The Broad

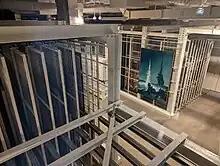
View into the museum's vaults

The museum's unorthodox facade, which the architects refer to as the "veil", was unusually difficult to fabricate, leading to delays in construction. In a lawsuit filed in Los Angeles County Superior Court in 2014, the museum sued German fabricator Seele GmbH, Zurich American Insurance Company and the Fidelity and Deposit Company of Maryland for $19.8 million in damages for allegedly failing to deliver the facade's components on schedule. The Broad and Seele subsequently agreed to continue work on the museum and to face off later over the dispute.